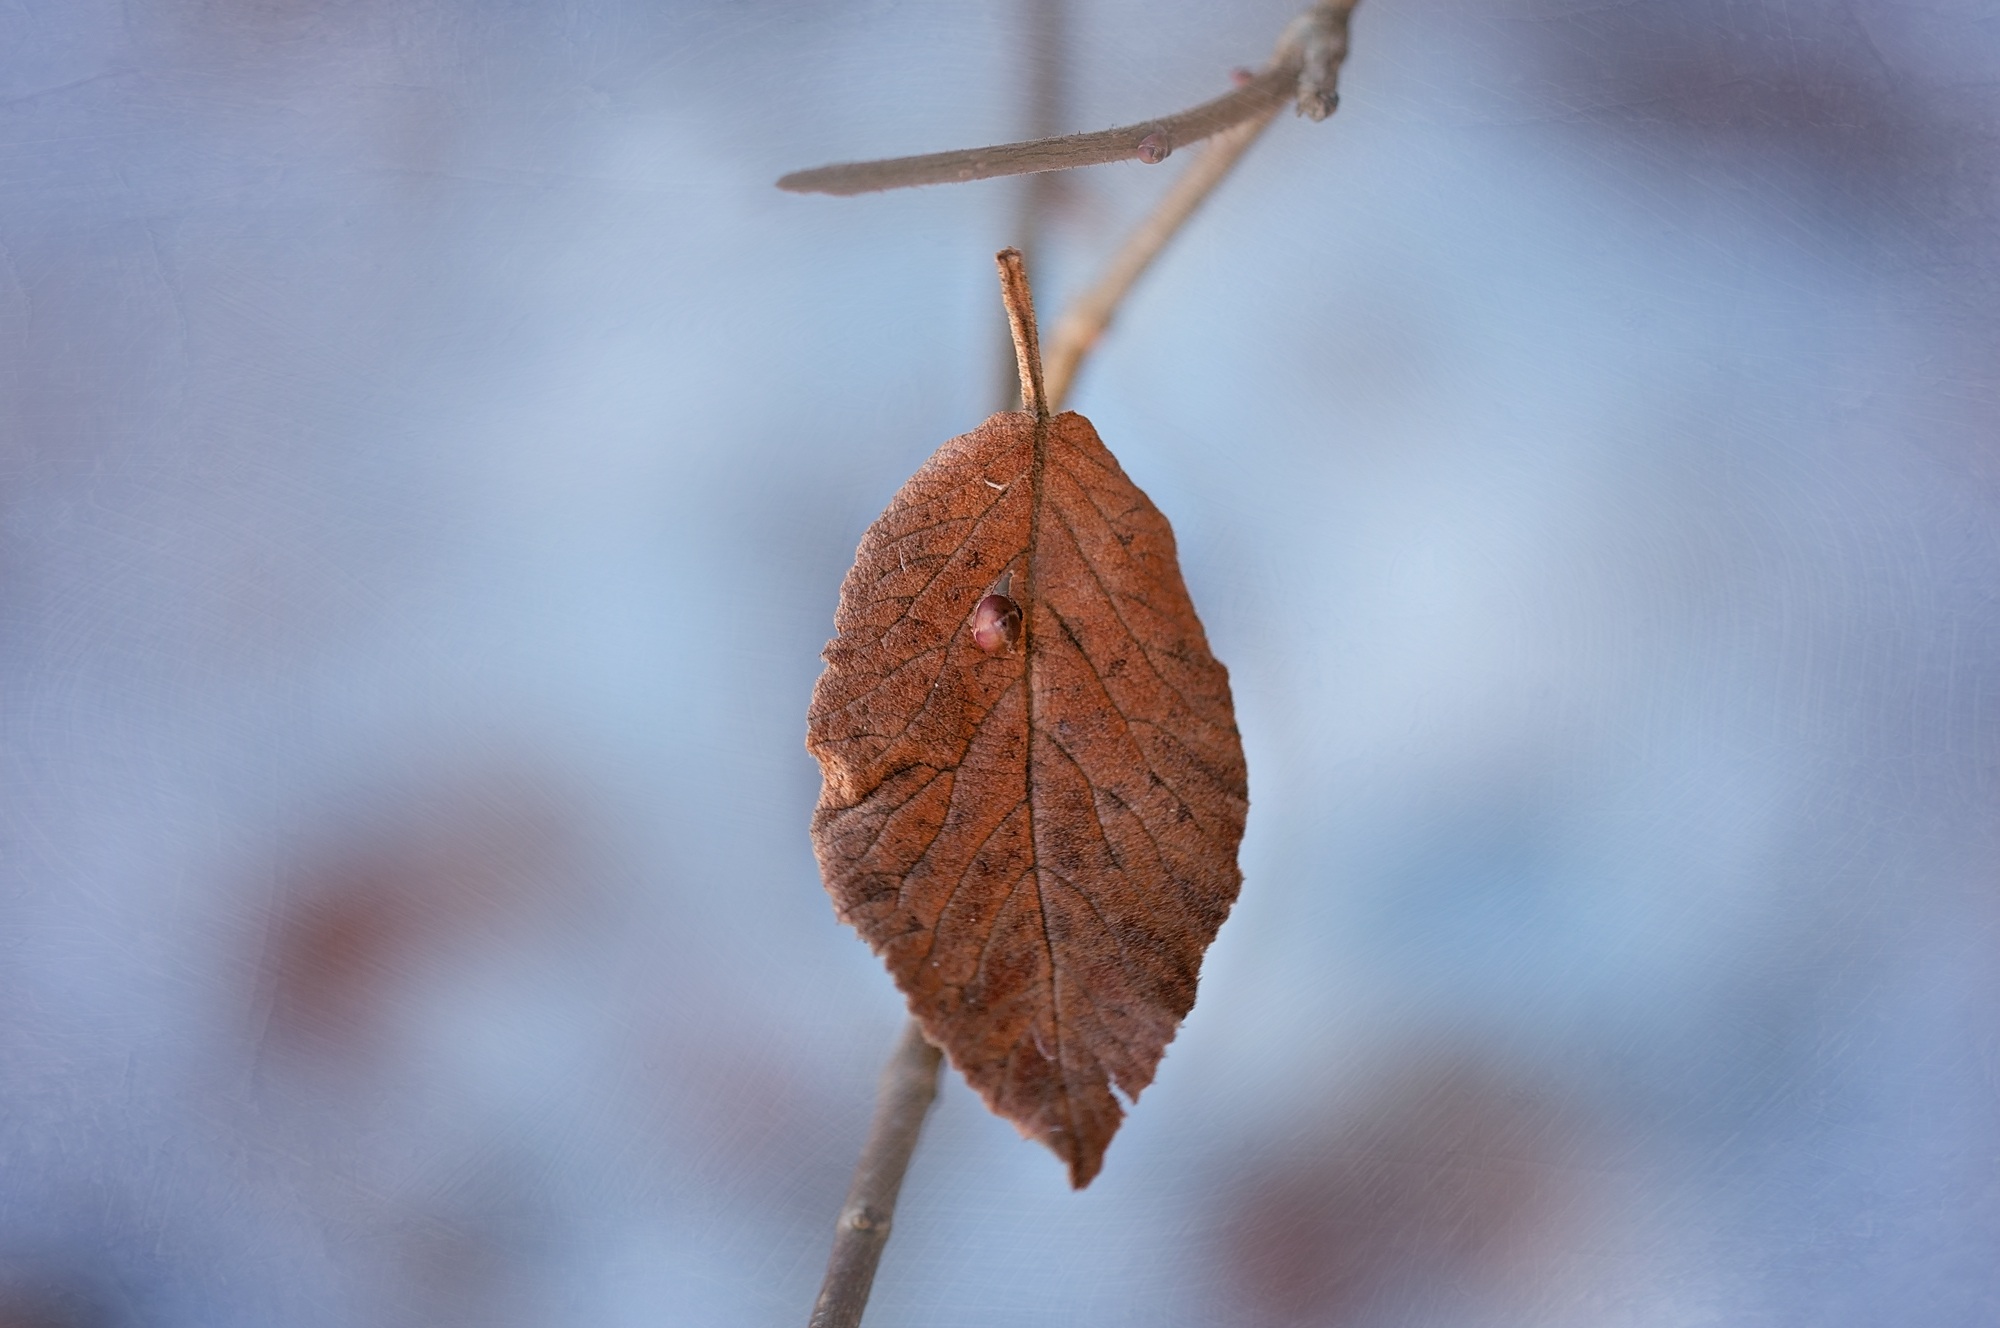
tree, nature, branch, winter, plant, leaf, flower, petal, frost, dry, autumn, brown, soil, close, flora, season, fauna, twig, close up, leaves, withered, macro photography, plant stem